People's Party for Freedom and Democracy

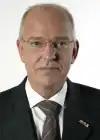
Gerrit Zalm, Leader from 2002 until 2004

In the Dutch general election of 1971, the VVD lost one seat and the cabinet lost its majority. A cabinet was formed by the Christian democratic parties, the VVD and the Labour Party offshoot Democratic Socialists '70. This cabinet collapsed after a few months. Meanwhile, the charismatic young MP Hans Wiegel had attracted considerable attention. He became the new leader of the VVD. In 1971, he became the new parliamentary leader, and he was appointed lead candidate in 1972. Under Wiegel's leadership, the party oriented towards a new political course, aiming to reform the welfare state and cut taxes. Wiegel did not shrink from conflict with the Labour Party and the trade unions. With this new course came a new electorate: working-class and middle-class voters who, because of individualisation and depillarisation, were more easy to attract.